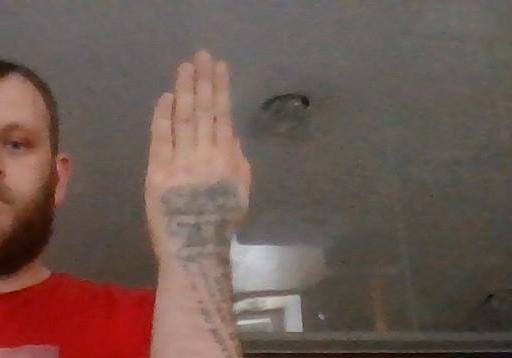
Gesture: stop_inverted